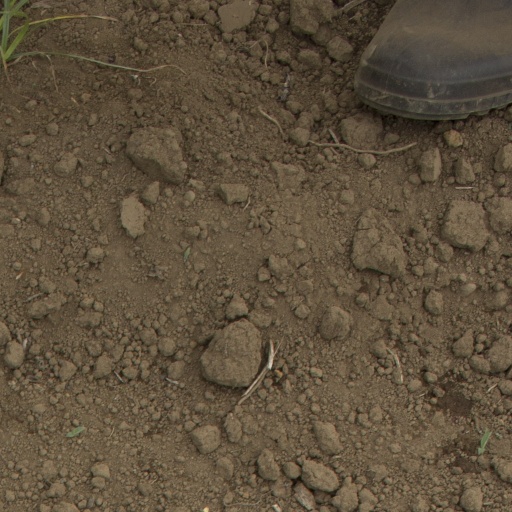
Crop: Jerusalem artichoke